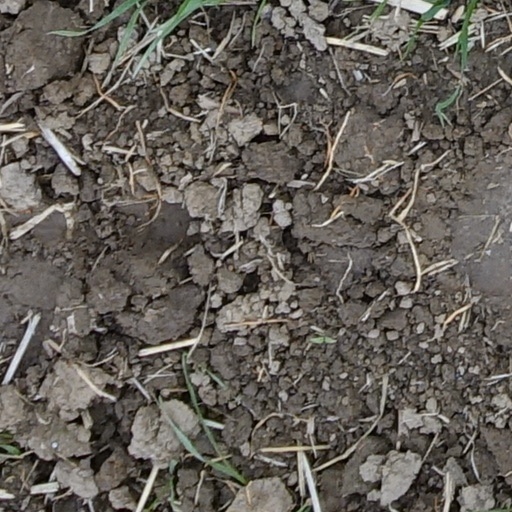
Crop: wheat